Central processing unit

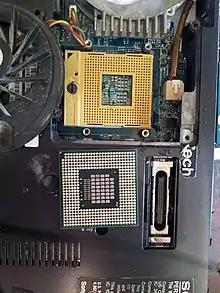
Inside of a laptop, with the CPU removed from socket

During this period, a method of manufacturing many interconnected transistors in a compact space was developed. The integrated circuit (IC) allowed a large number of transistors to be manufactured on a single semiconductor-based die, or "chip". At first, only very basic non-specialized digital circuits such as NOR gates were miniaturized into ICs. CPUs based on these "building block" ICs are generally referred to as "small-scale integration" (SSI) devices. SSI ICs, such as the ones used in the Apollo Guidance Computer, usually contained up to a few dozen transistors. To build an entire CPU out of SSI ICs required thousands of individual chips, but still consumed much less space and power than earlier discrete transistor designs.